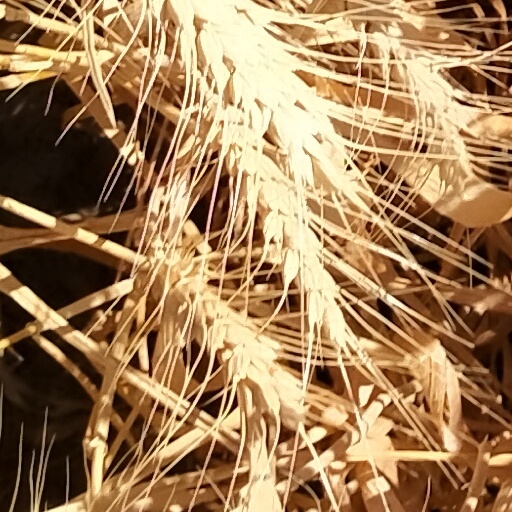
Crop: wheat